W.D. & H.O. Wills

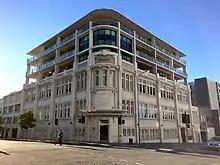
The former W.D. & H.O. Wills warehouse building in Perth, Western Australia, pictured in 2018

Wills major factories and offices were in Bedminster, Bristol, with other facilities in Holborn, London, Swindon, Newcastle and Glasgow.